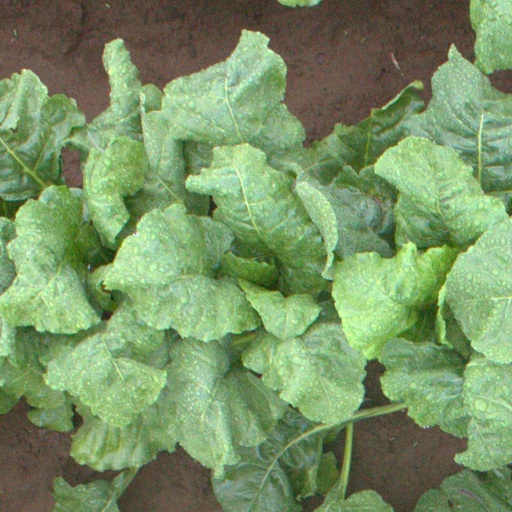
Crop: sugar beet